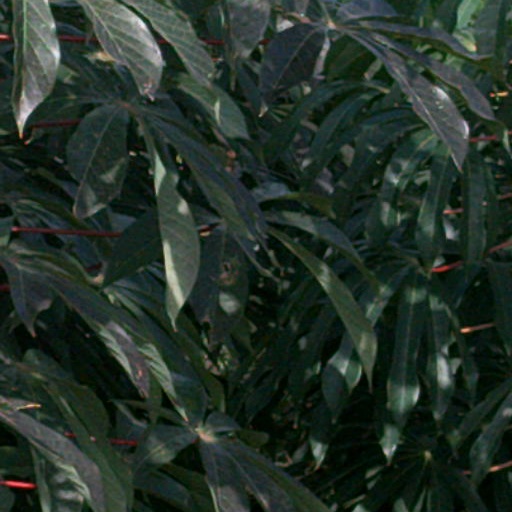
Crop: cassava